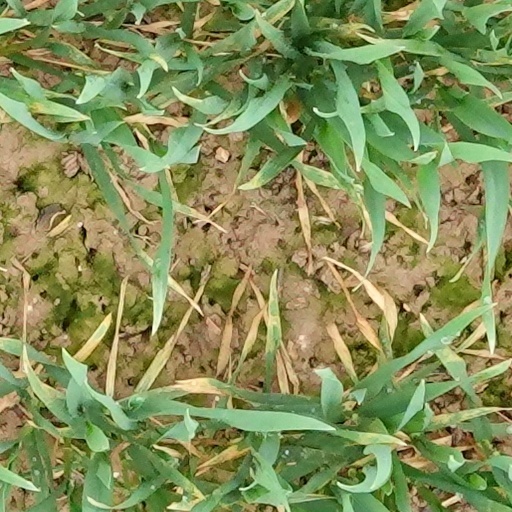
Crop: wheat